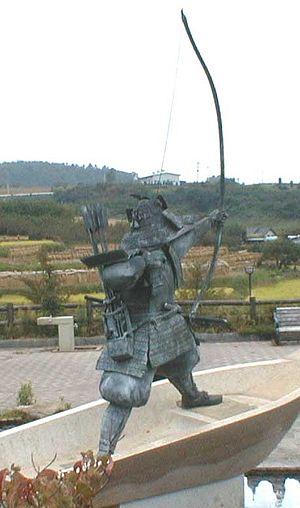
Chūō est une ville située dans la préfecture de Yamanashi, au Japon.